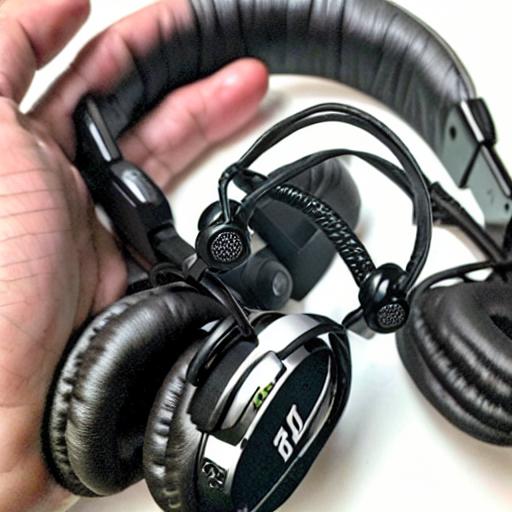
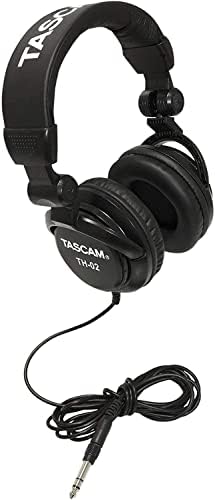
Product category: headphones
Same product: no